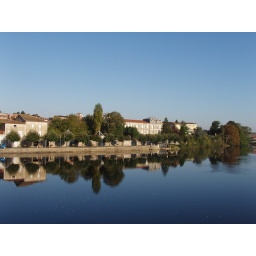
A beautiful Clear Day, with the blue sky reflected in the Vienne river, an original image with no post processing.